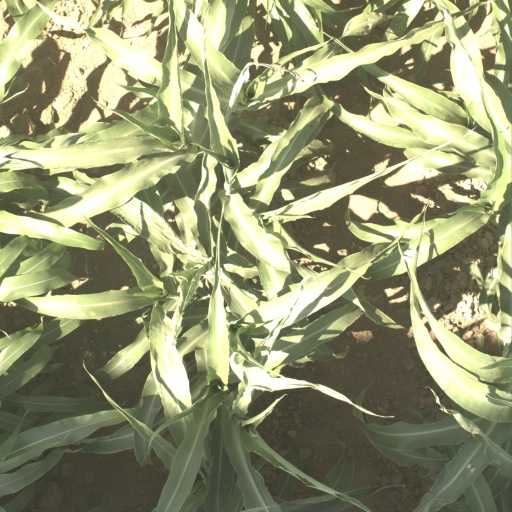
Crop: sorghum